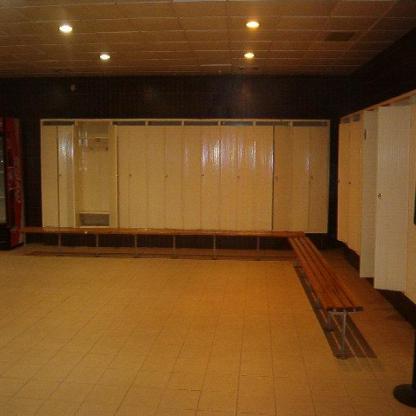
Scene: Indoor